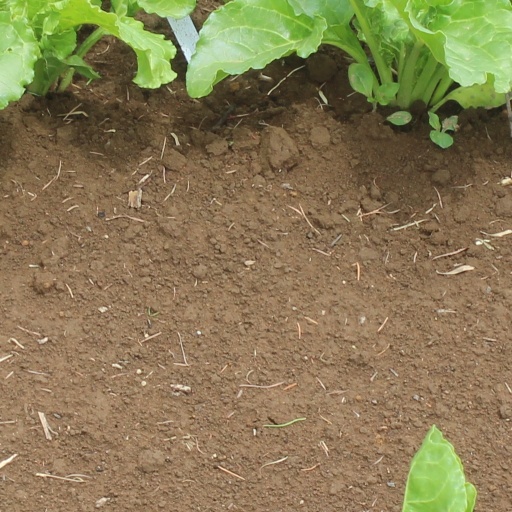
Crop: sugar beet